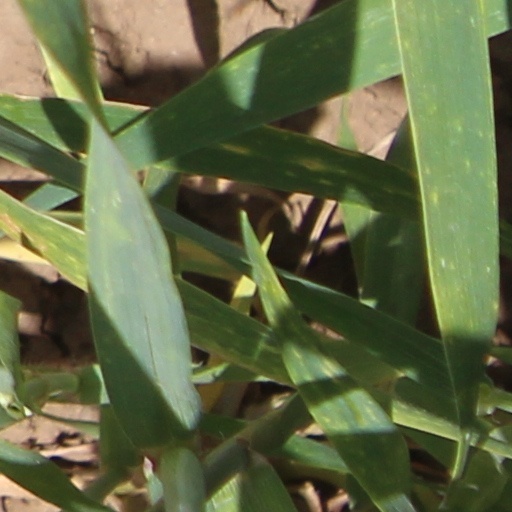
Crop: wheat